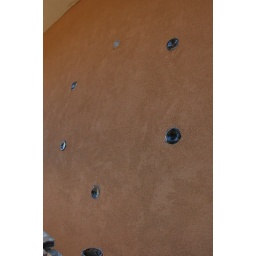
Plaster around the bottles in the wall